O. Henry Hall

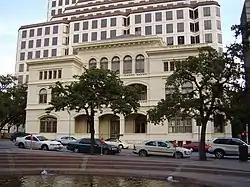
O. Henry Hall as it appeared in 2005

O. Henry Hall, formerly known as the U.S. Post Office and Federal Building, is a historic courthouse and post office in Austin, Texas, United States. It is located within the Sixth Street Historic District in Downtown Austin. O. Henry Hall serves as the administrative headquarters of the Texas State University System (TSUS), and until 2017 served as the University of Texas System headquarters.